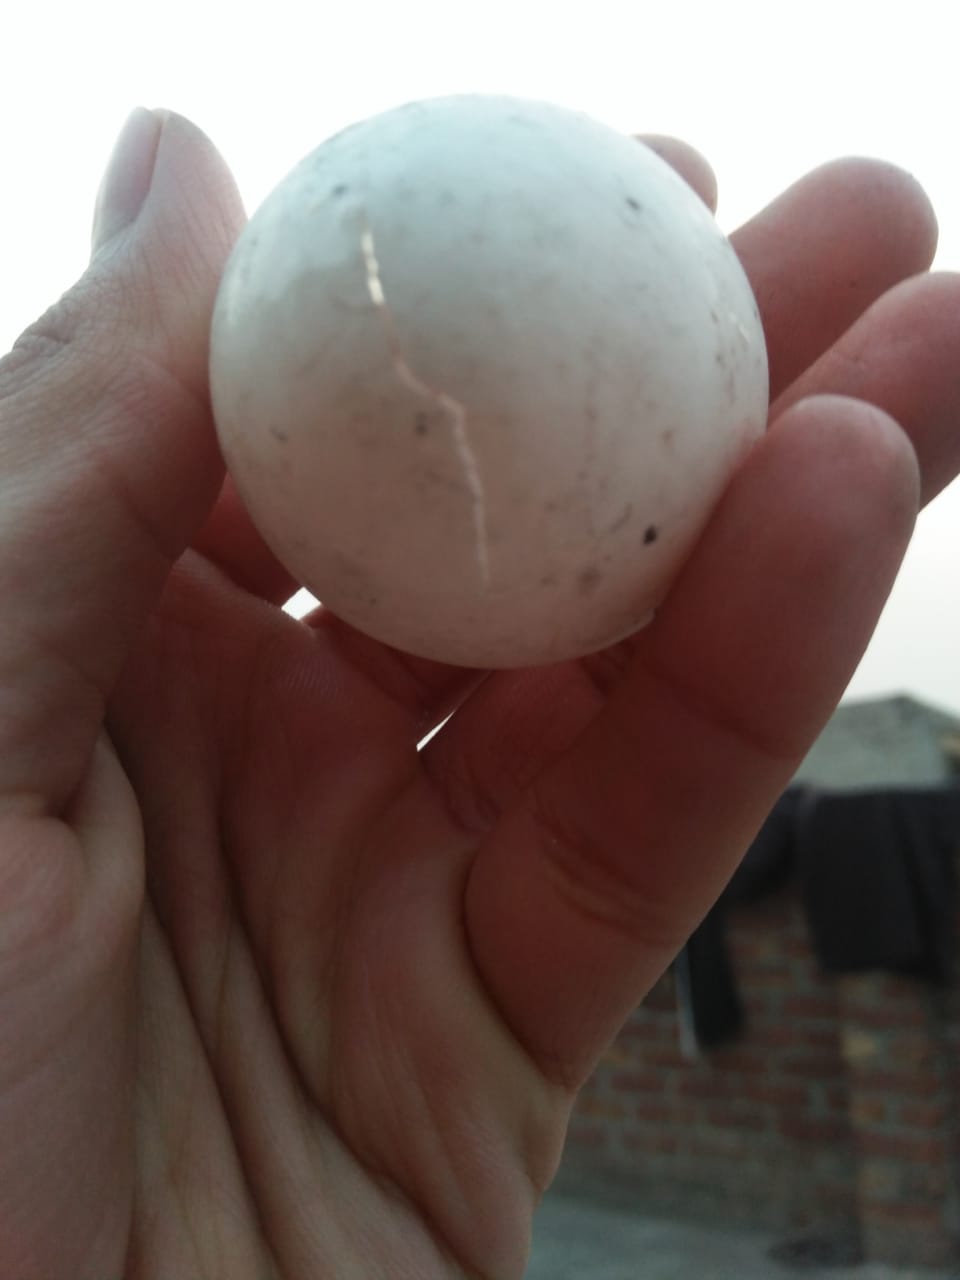
Label: eggshells